Picea sitchensis

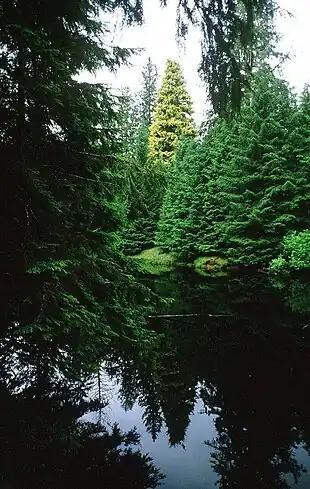
Kiidk'yaas in 1984

Sitka spruce provides critical habitat for a large variety of mammals, birds, reptiles, and amphibians. Its thick, sharp needles are poor browse for ungulates, and only the new spring growth is eaten. However, in Alaska and British Columbia the needles of "Picea sitchensis" comprise up to 90% of the winter diet of blue grouse.